NASCAR operations of Team Penske

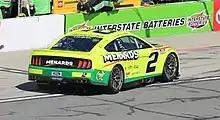
Austin Cindric in the No. 2 at Auto Club Speedway in 2022

In 2018, Keselowski scored three wins in a row at Darlington, Indianapolis, and Las Vegas, but his run at the Playoffs was marred by bad finishes at the Charlotte Roval, Talladega, and Dover, resulting in his elimination from the Round of 12. Keselowski finished the season eighth in points.